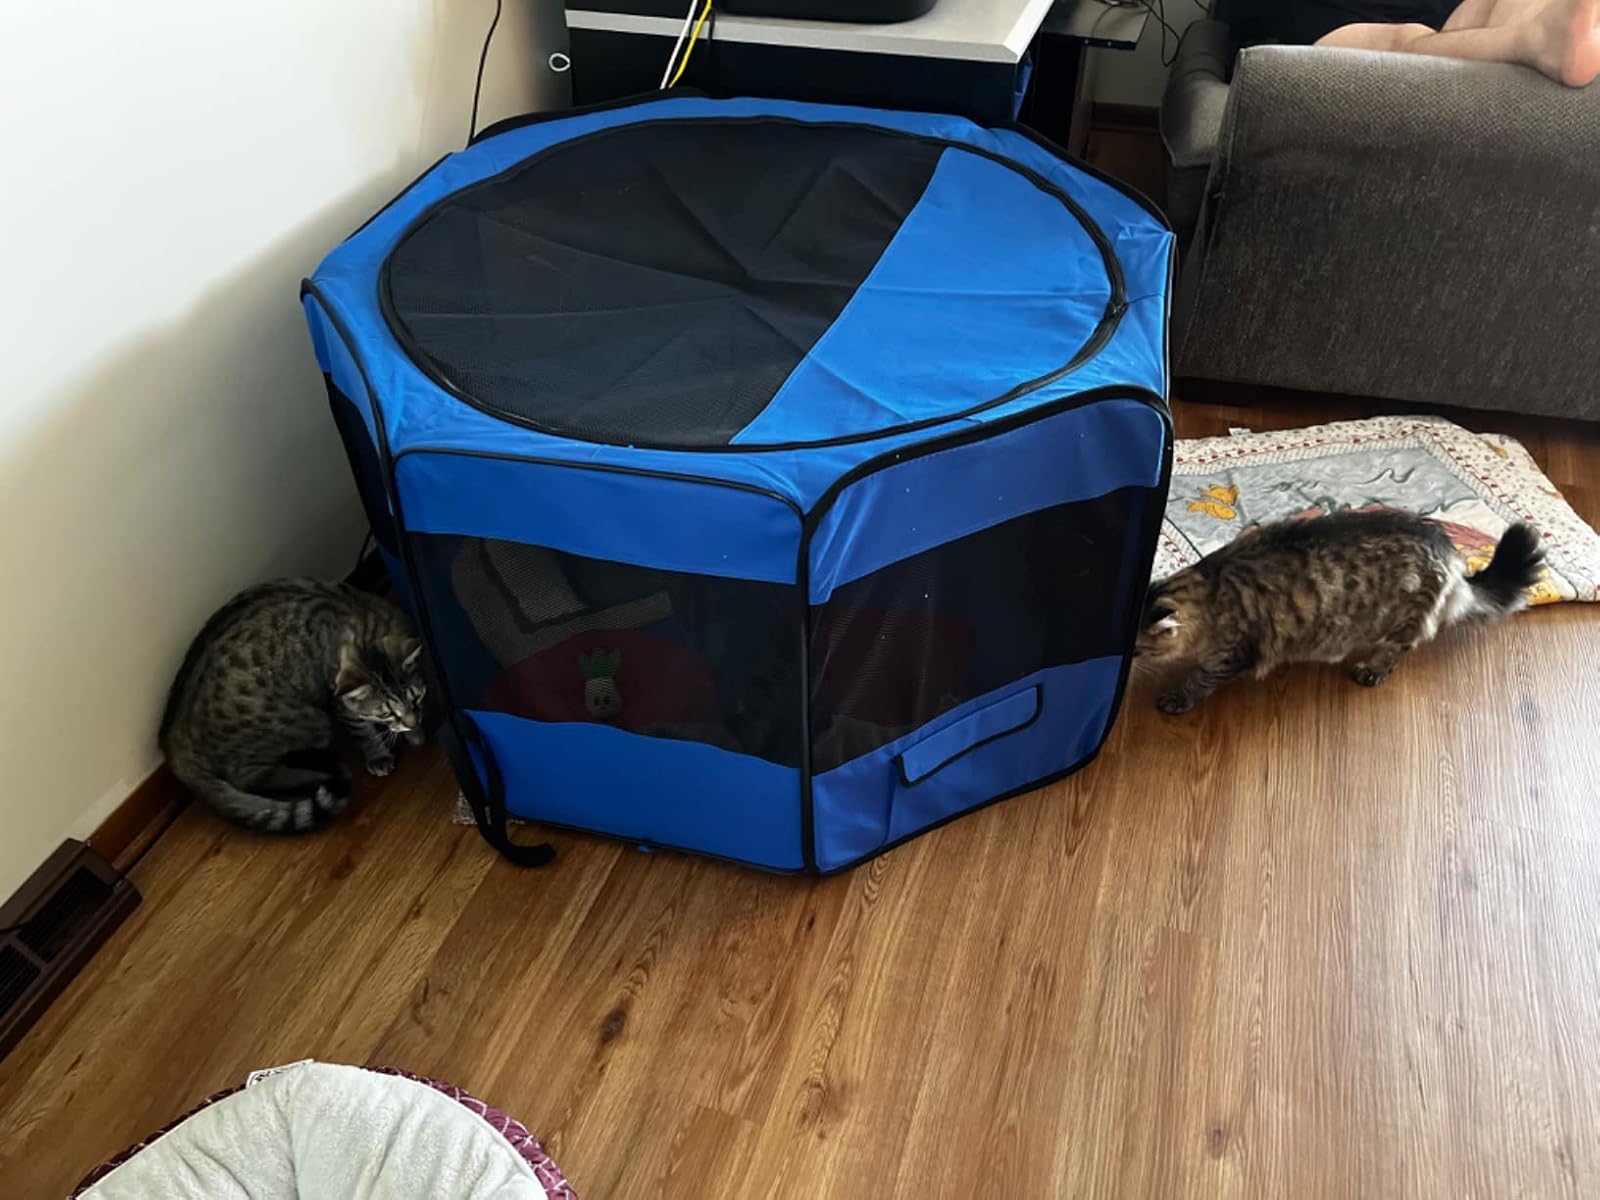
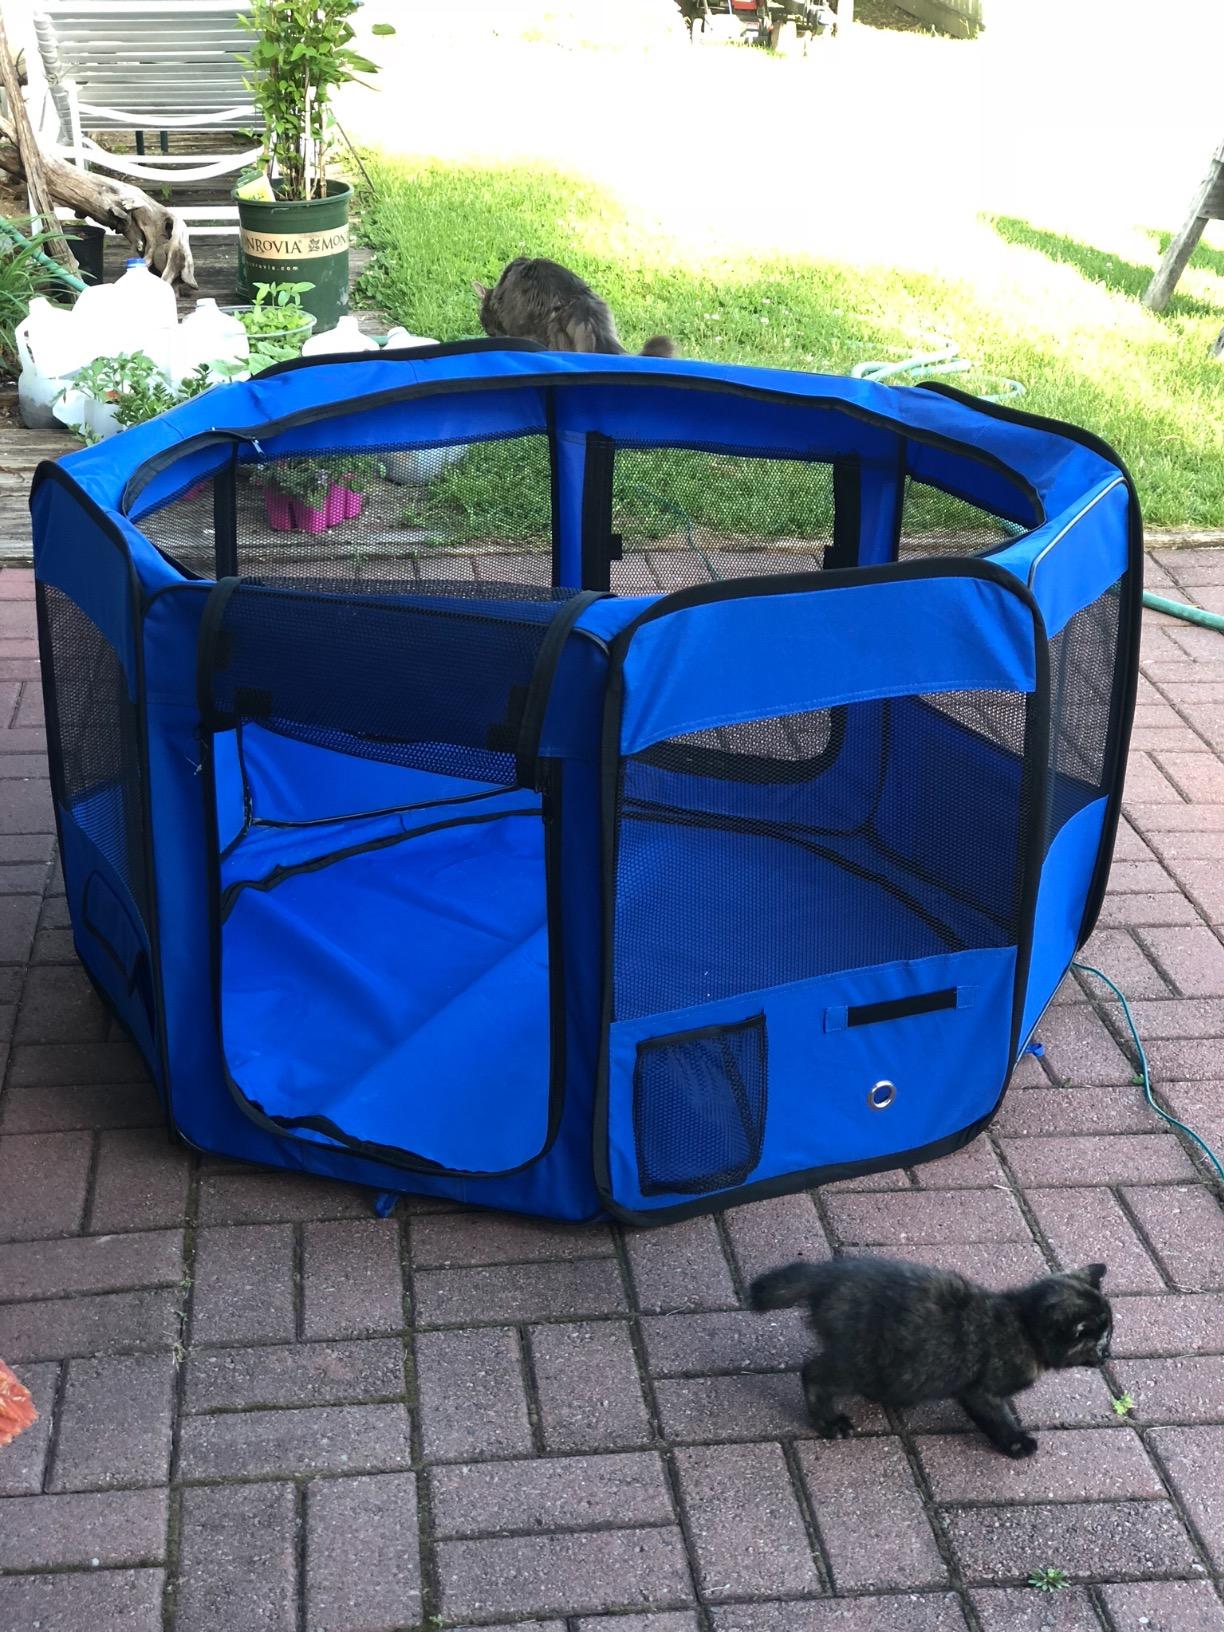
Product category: items_kennel
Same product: yes